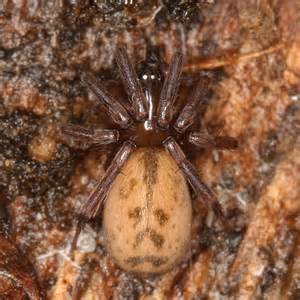
Label: ragno